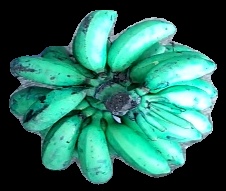
Variety: rasbale
Grade: grade3